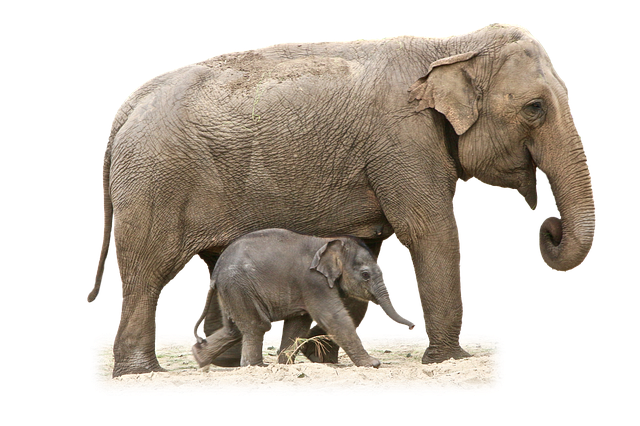
Label: elephant